Samuli Tyyskä

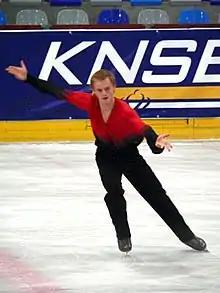
Tyyskä in 2006.

Samuli Tyyskä (born 23 March 1990 in Helsinki, Finland) is a Finnish figure skater. He is the two time Finnish junior national champion. He is the 2007 Nordic junior silver medalist and has competed on the Junior Grand Prix circuit.